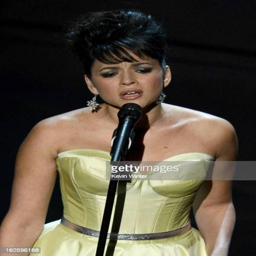
blues artist performs onstage during award held